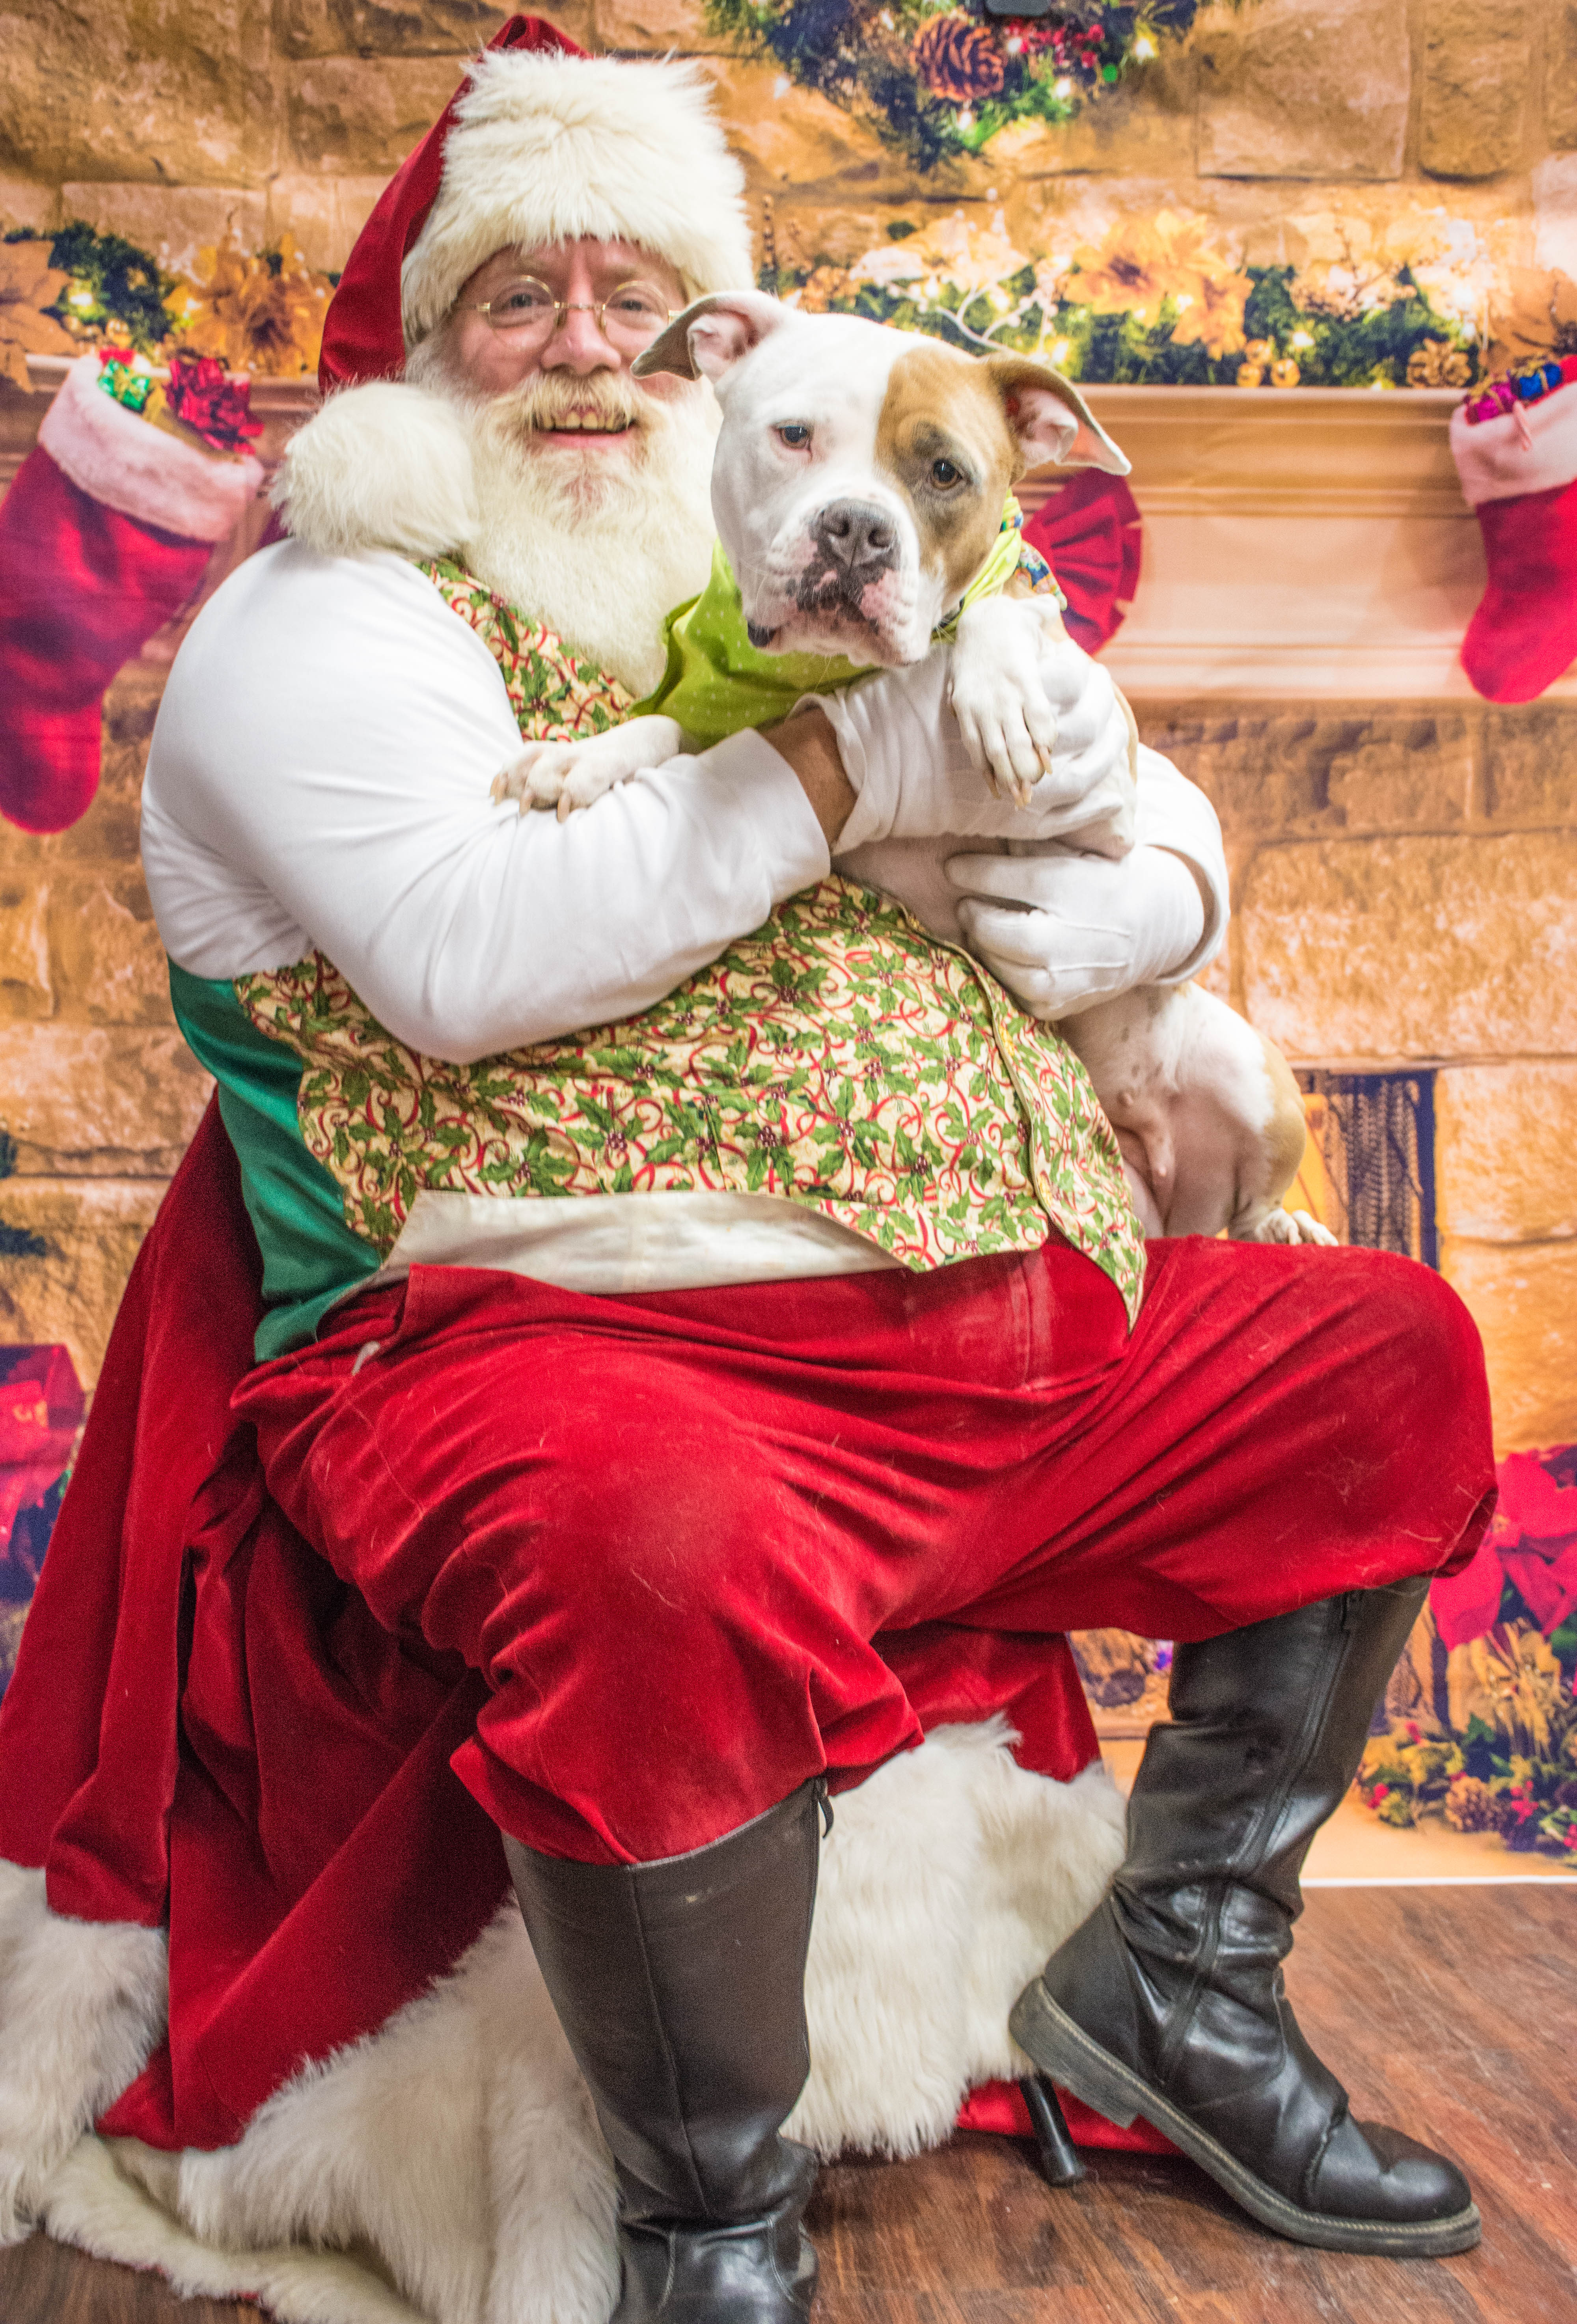
dogs, santa, love, santa claus, dog, christmas, canidae, fictional character, sporting group, christmas eve, dog breed, event, fawn, holiday, costume, carnivore, tradition